The Complete Opera Book

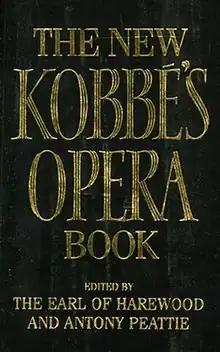
Dust jacket of the 1997 edition

The Complete Opera Book is a guide to operas by American music critic and author Gustav Kobbé first published (posthumously) in the United States in 1919 and the United Kingdom in 1922. A revised edition from 1954 by the Earl of Harewood is known as Kobbé's Complete Opera Book. The 1997 revision, edited by Harewood and Antony Peattie, is titled The New Kobbé's Opera Book.